Libraries in Baku

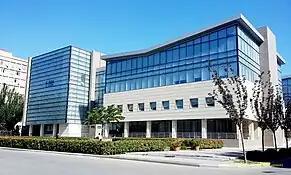
The Central Scientific Library of ANAS

Libraries in Baku, the capital of Azerbaijan, are divided into public and private. The first public library in Baku was an Athenaeum library of Nariman Narimanov's, opened with the approval of the Baku Governor Gorchakov in August 1894. The library was shut down in 1896.